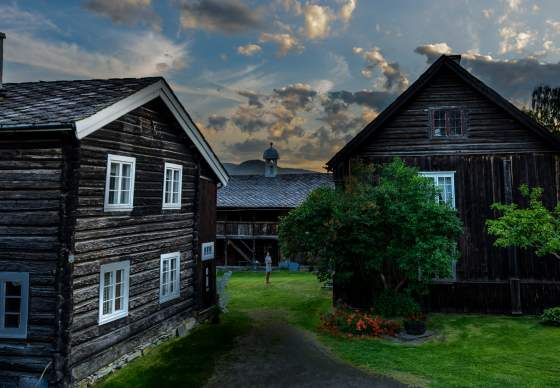
Fire: no
Smoke: no